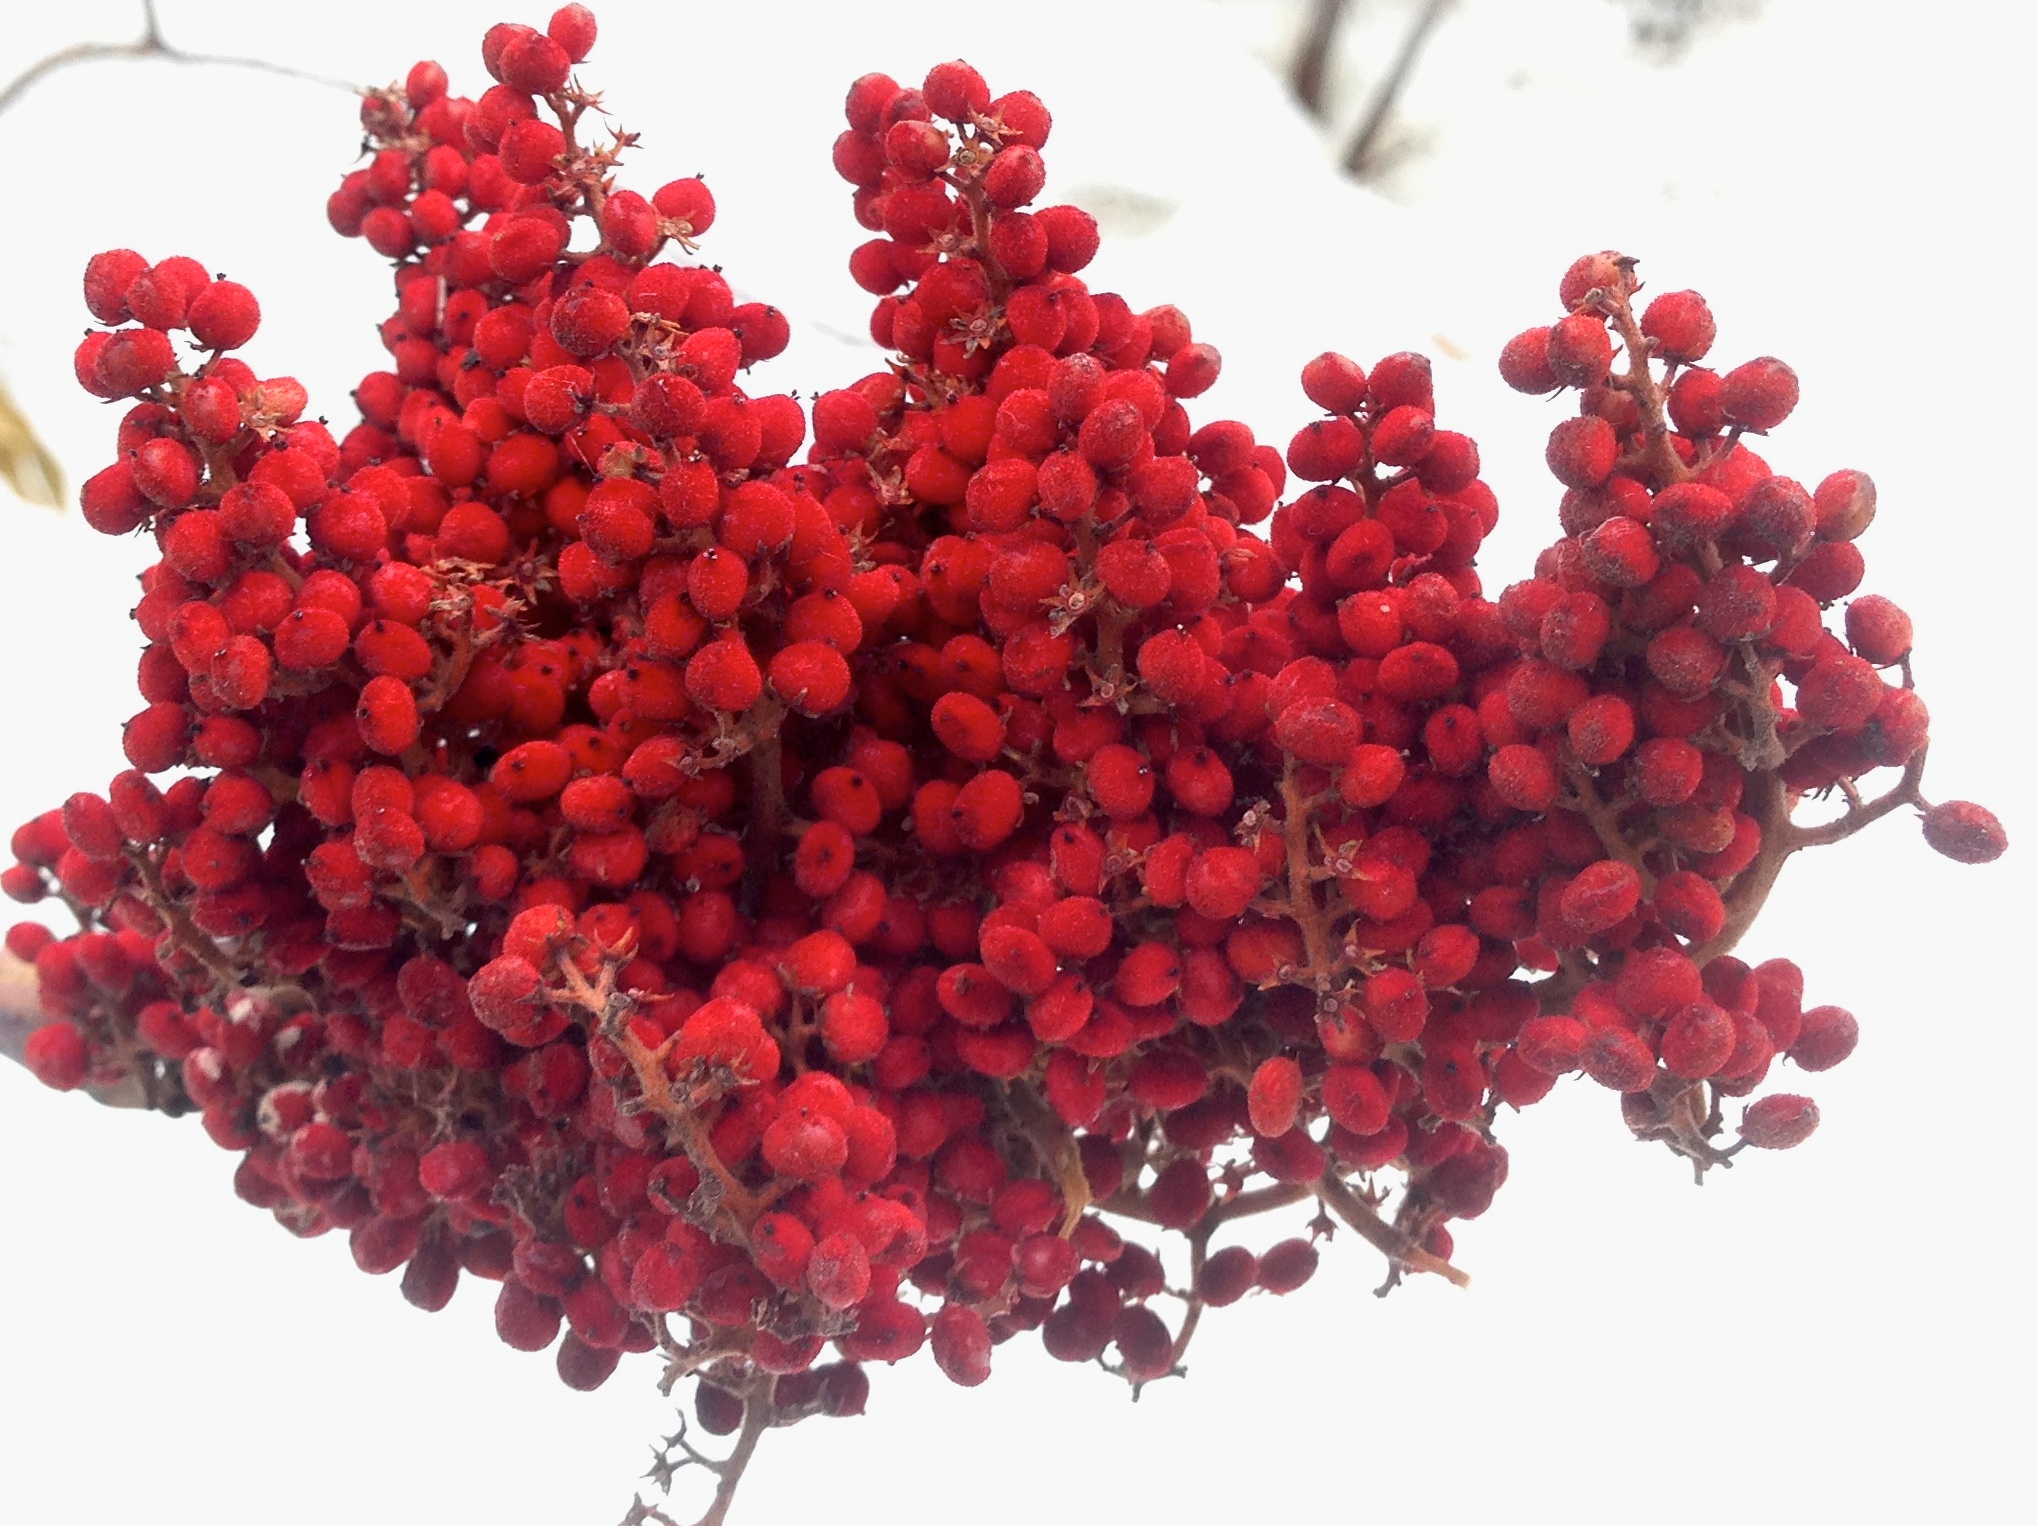
branch, plant, fruit, berry, flower, petal, food, red, produce, shrub, rowan, flowering plant, land plant, zante currant